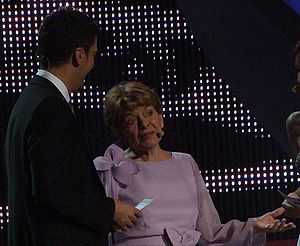
Lys Assia
Lys Assia i Beograd, 2008
Rosa Mina Schärer med kunstnernavnet Lys Assia var en schweizisk sangerinde.